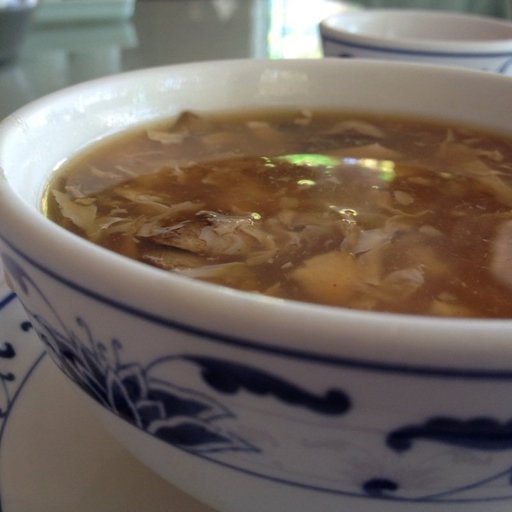
Label: hot_and_sour_soup